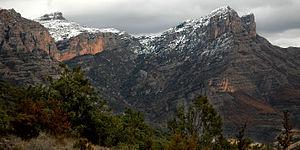
Les Pré-Pyrénées sont un ensemble de plissements rocheux de la chaîne des Pyrénées, de moyenne altitude se situant de part et d'autre de la ligne centrale des hauts sommets. En tant que système montagneux, les Pré-Pyrénées font partie intégrante de la chaîne des Pyrénées dont ils forment les contreforts.